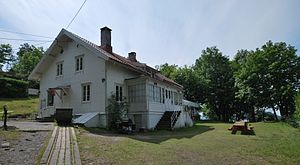
Bleikøya
Borgerhuset (tidligere sanatorium), set fra nordvest ved færgekajen